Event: Nepal Earthquake
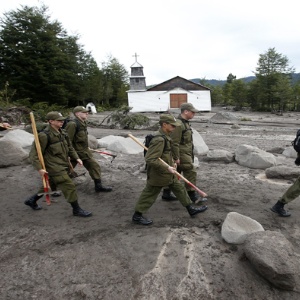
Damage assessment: no_damage